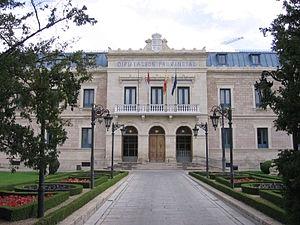
La députation provinciale de Cuenca, ou plus simplement la députation de Cuenca, est l'organe institutionnel propre à la province de Cuenca qui assure les différentes fonctions administratives et exécutives de la province.